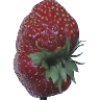
Label: strawberry_wedge